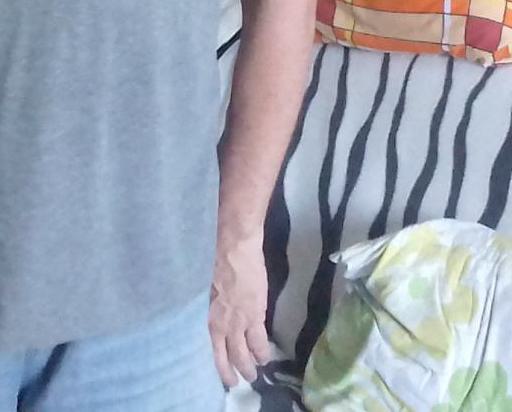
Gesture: no_gesture